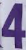
Number: 4